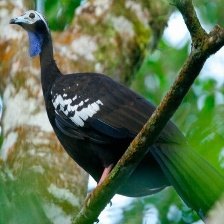
Species: BLUE THROATED PIPING GUAN
Scientific name: PIPILE CUMANENSIS